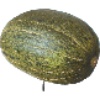
Label: Melon Piel de Sapo 1